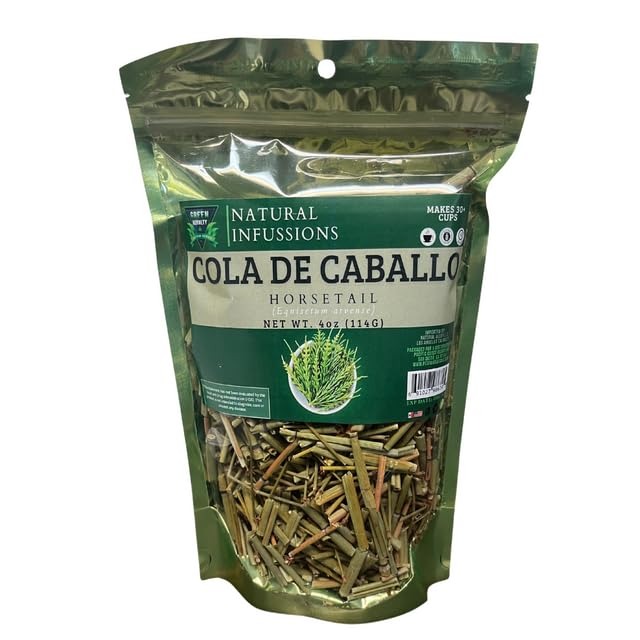
Item Name: Premium Loose Horsetail Tea 4oz (TE COLA DE CABALLO) | Makes 30+ tea cups | Shave Grass Resealable Bag | Crafted By Nature 100% All Natural.
Bullet Point 1: HORSETAIL TEA Its the most abundant source of silica in the plant world. Silica, which is also present in bones, improves the formation and ligament injuries. Helps a healthier cardio system
Bullet Point 2: NATURAL KIDNEY HEALTH Study examined the use of horsetail tea by people who had a history of uric acid kidney stones experienced an increase in diuresis (uric acid) and regulation in urine flow
Bullet Point 3: Makes 30+ Cups of Delightful Tea Each pack of our Premium Loose Horsetail Tea provides you with enough tea to brew 30+ cups, making it the perfect choice for tea enthusiasts or those looking to explore the world of herbal teas. Share it with friends and family, or keep it all to yourself – we won't judge!
Bullet Point 4: Stand Up Resealable Bag for Freshness Our 4 oz pack of Premium Loose Horsetail Tea comes in a high-quality, stand-up resealable bag to ensure the freshness and aroma of the tea are preserved for a long-lasting, enjoyable experience. Plus, it's super easy to store in your pantry or take with you on the go!
Product Description: Cola De Caballo Herbal Horsetail All-Natural Dried Loose Leaf Tea for Healthy Skin – Pack of 1 (4oz) Horsetail Herbal Tea A mild flavoured tea packed with nutrients is considered a “living fossil” because it’s really old! This beneficial tea boasts a smooth, earthy taste maintaining the perfect balance between your body & mind. · Caffeine: Caffeine Free · Ingredients: Our herbal teas contain no preservatives, artificial colors, or additives. Our teas are simply harvested, processed, and stored to ensure maximum quality and safety. Our products are unaltered allowing use to extend our customers the utmost beneficial potency the herbs can present. We will help you to find and maintain the perfect balance between your body & mind, with our plants and their unique benefits that you will only find on them · Brewing Instructions: Add 10-13 grams of the herbs to a litter of boiling water let it brew for 5 to 7 minutes. Let it stain and brew together. Strain and serve once it cools down – add honey and/or lemon to sweeten the flavor.
Value: 4.0
Unit: Ounce

Price: 11.99